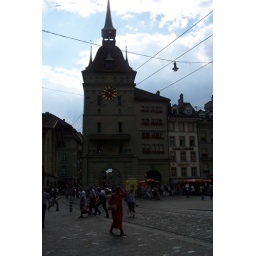
The oft-photographed clock tower of Bern, the colourful Zeitglockenturm rings in each hour with revolving figures in the tower.